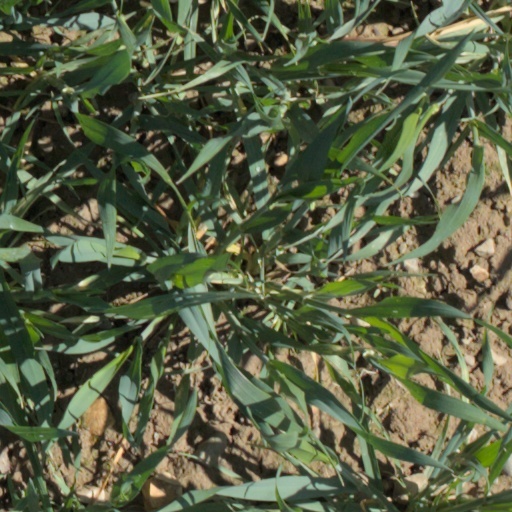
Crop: wheat